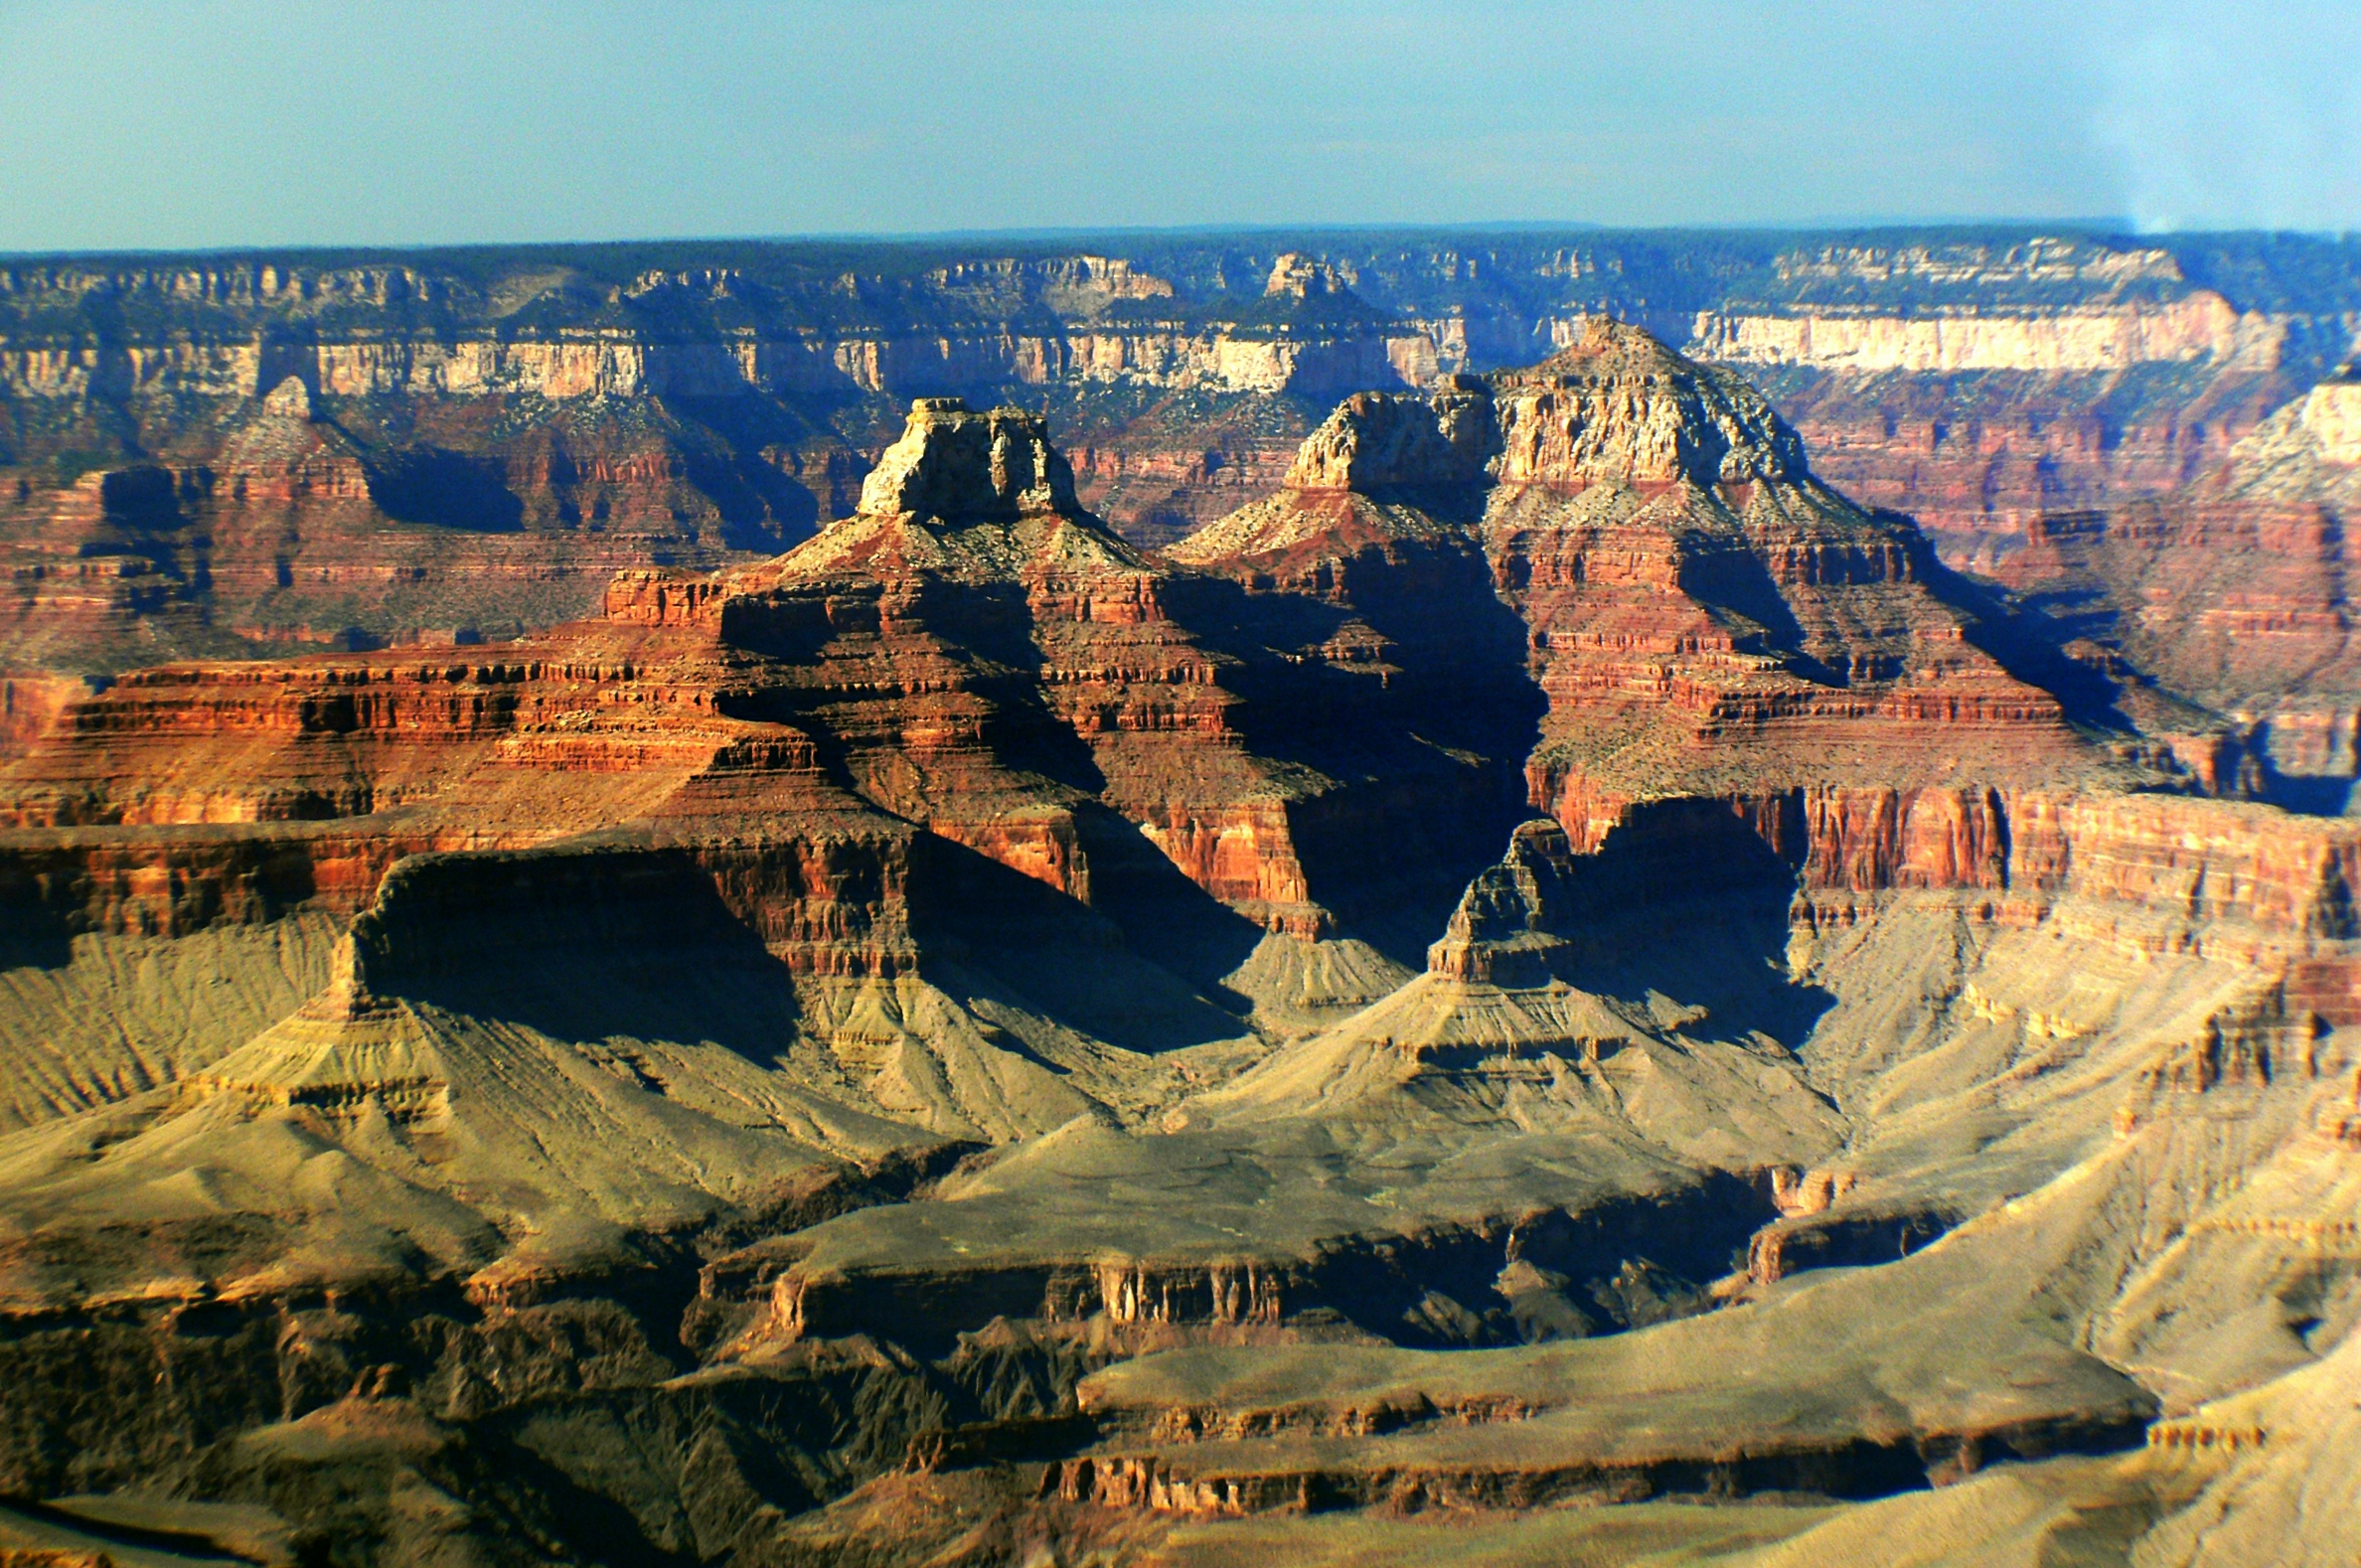
landscape, rock, valley, formation, cliff, arch, vast, canyon, terrain, national park, arizona, geology, badlands, plateau, huge, grandcanyon, bridgecamera, usnationalparks, wadi, landform, geographical feature